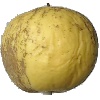
Label: Apple Golden 1